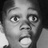
Emotion: surprise